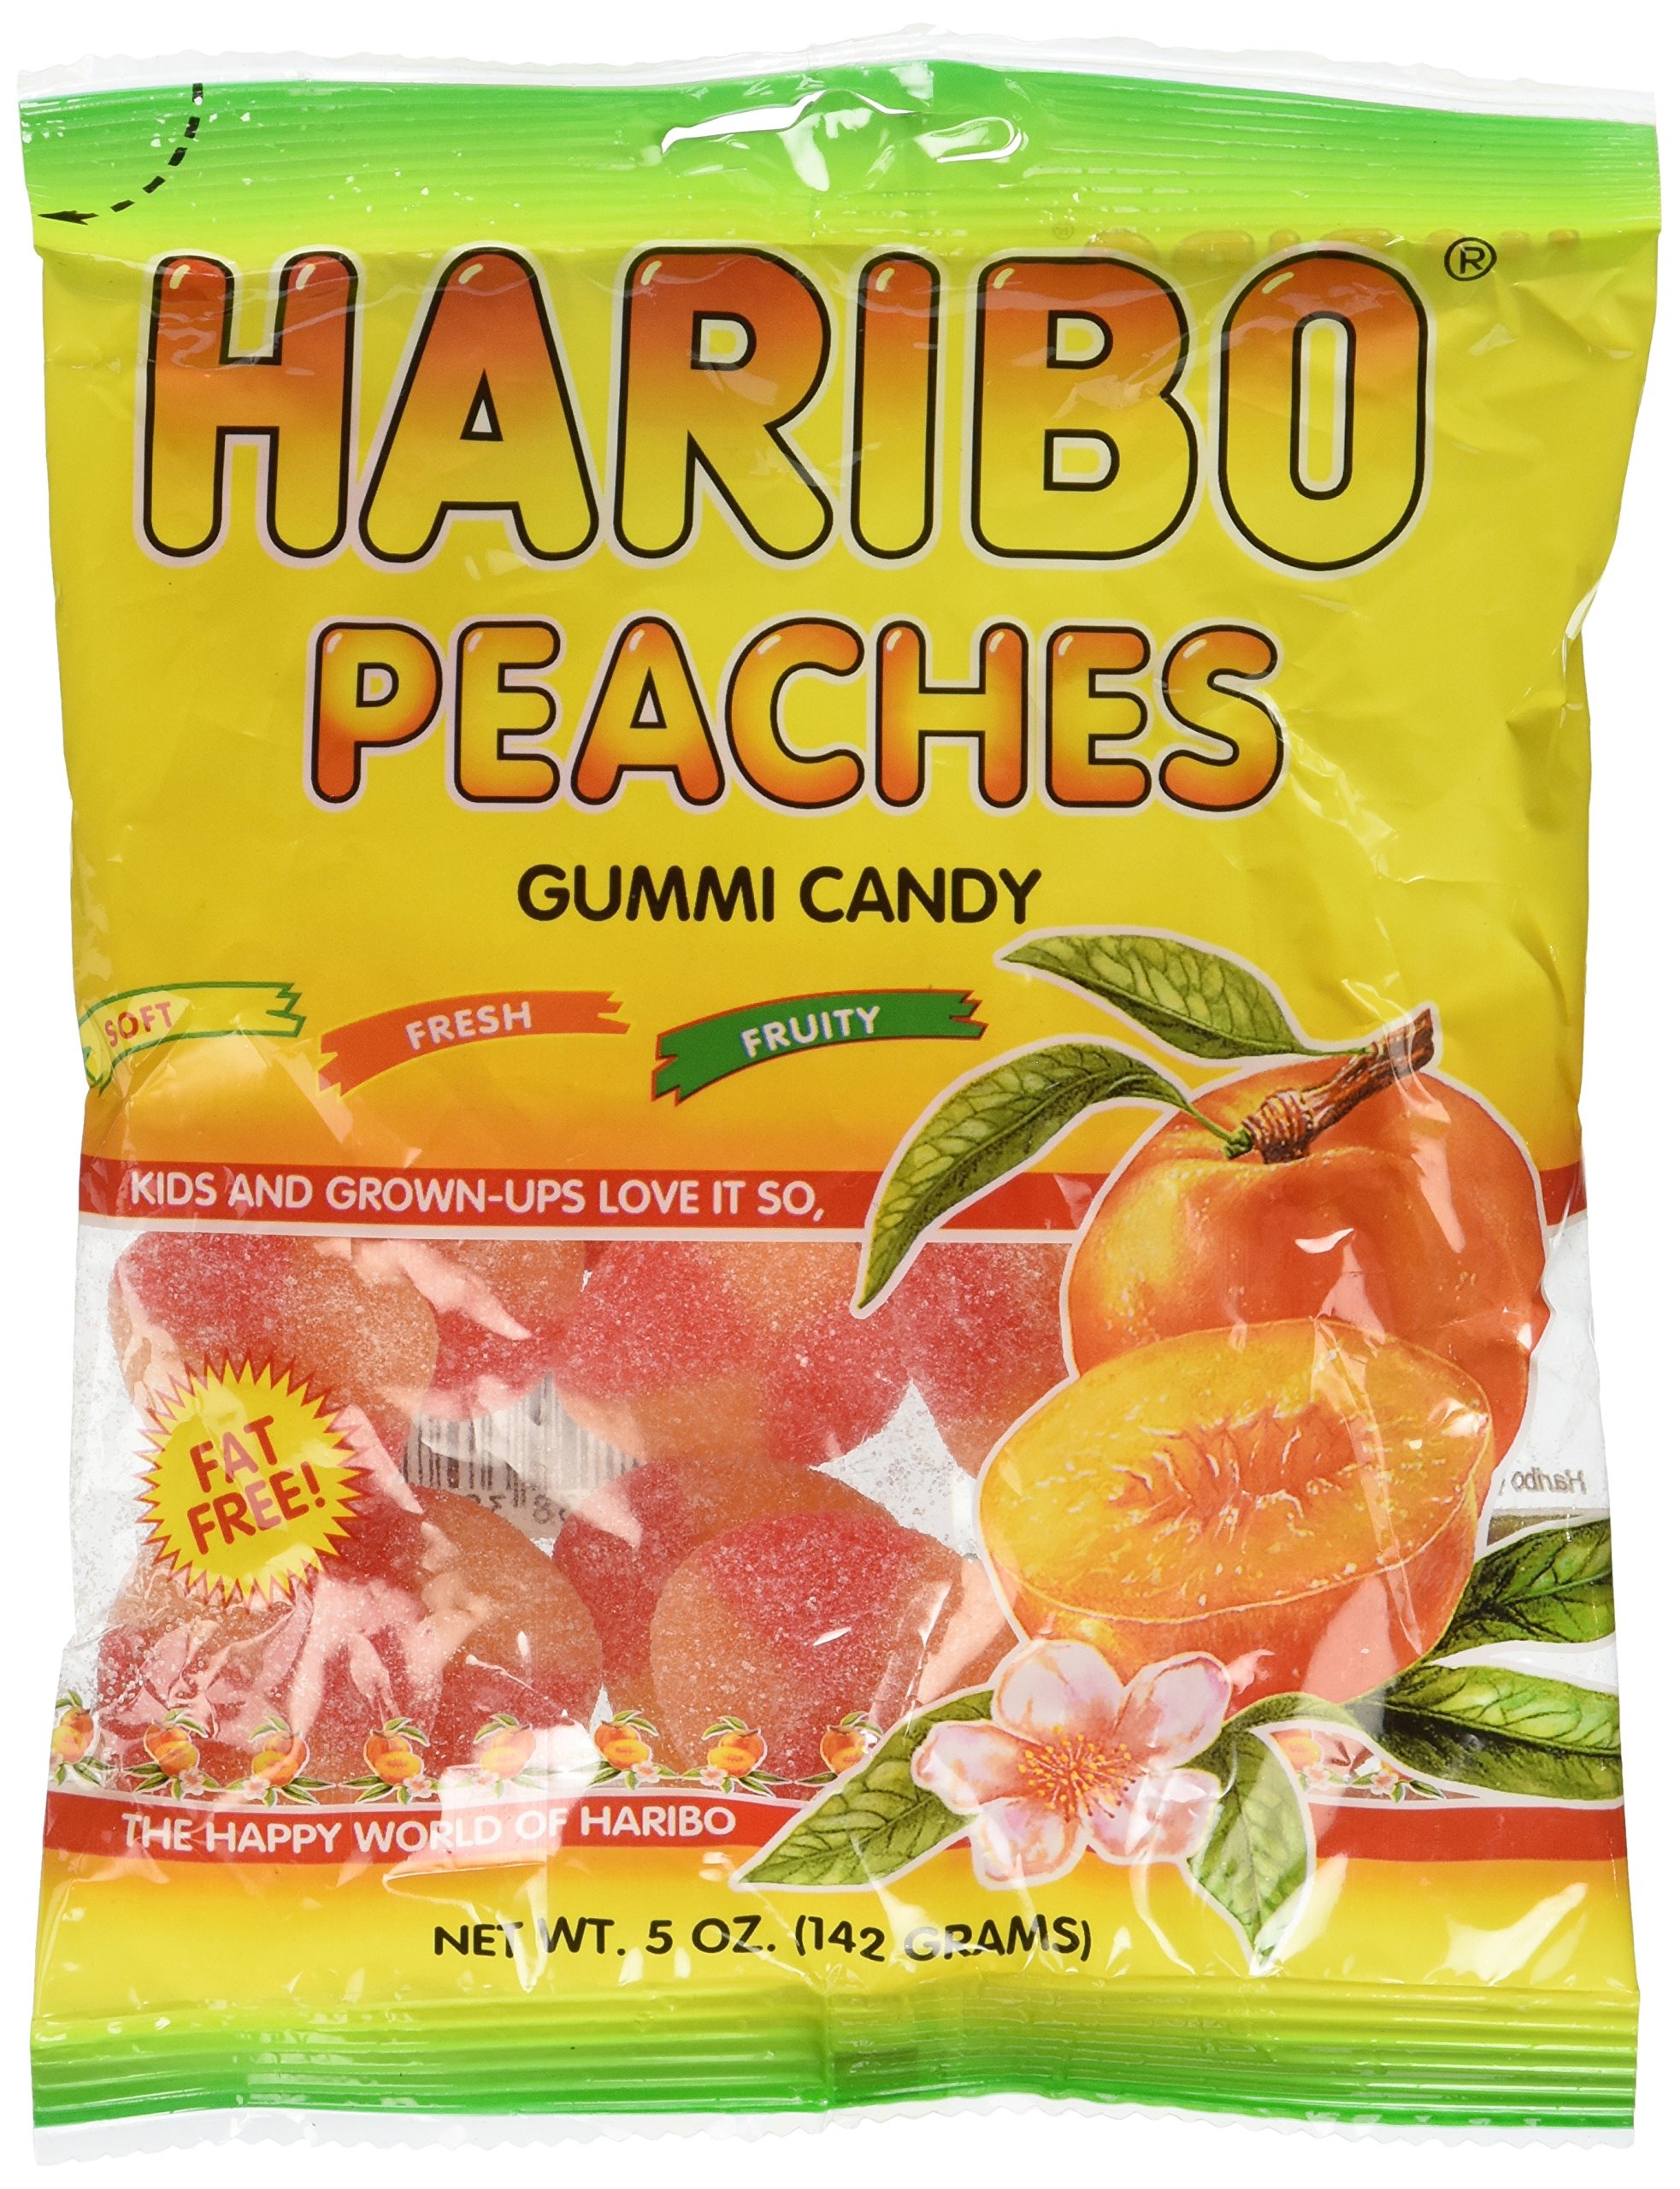
Item Name: Haribo Gummi Peach
Bullet Point 1: Gluten Free
Bullet Point 2: Lactose Free
Value: 5.0
Unit: Ounce

Price: 7.29